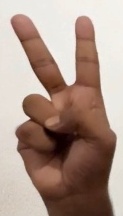
ASL sign: V